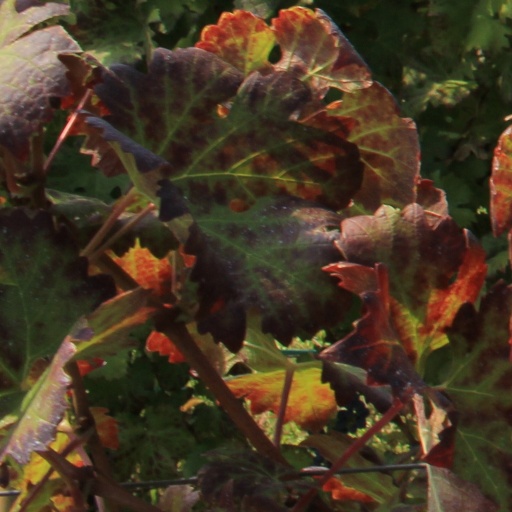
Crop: grape